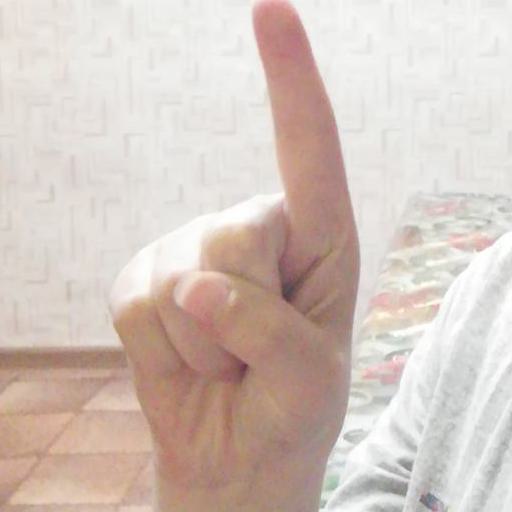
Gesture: one